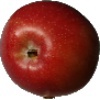
Label: Apple Braeburn 1